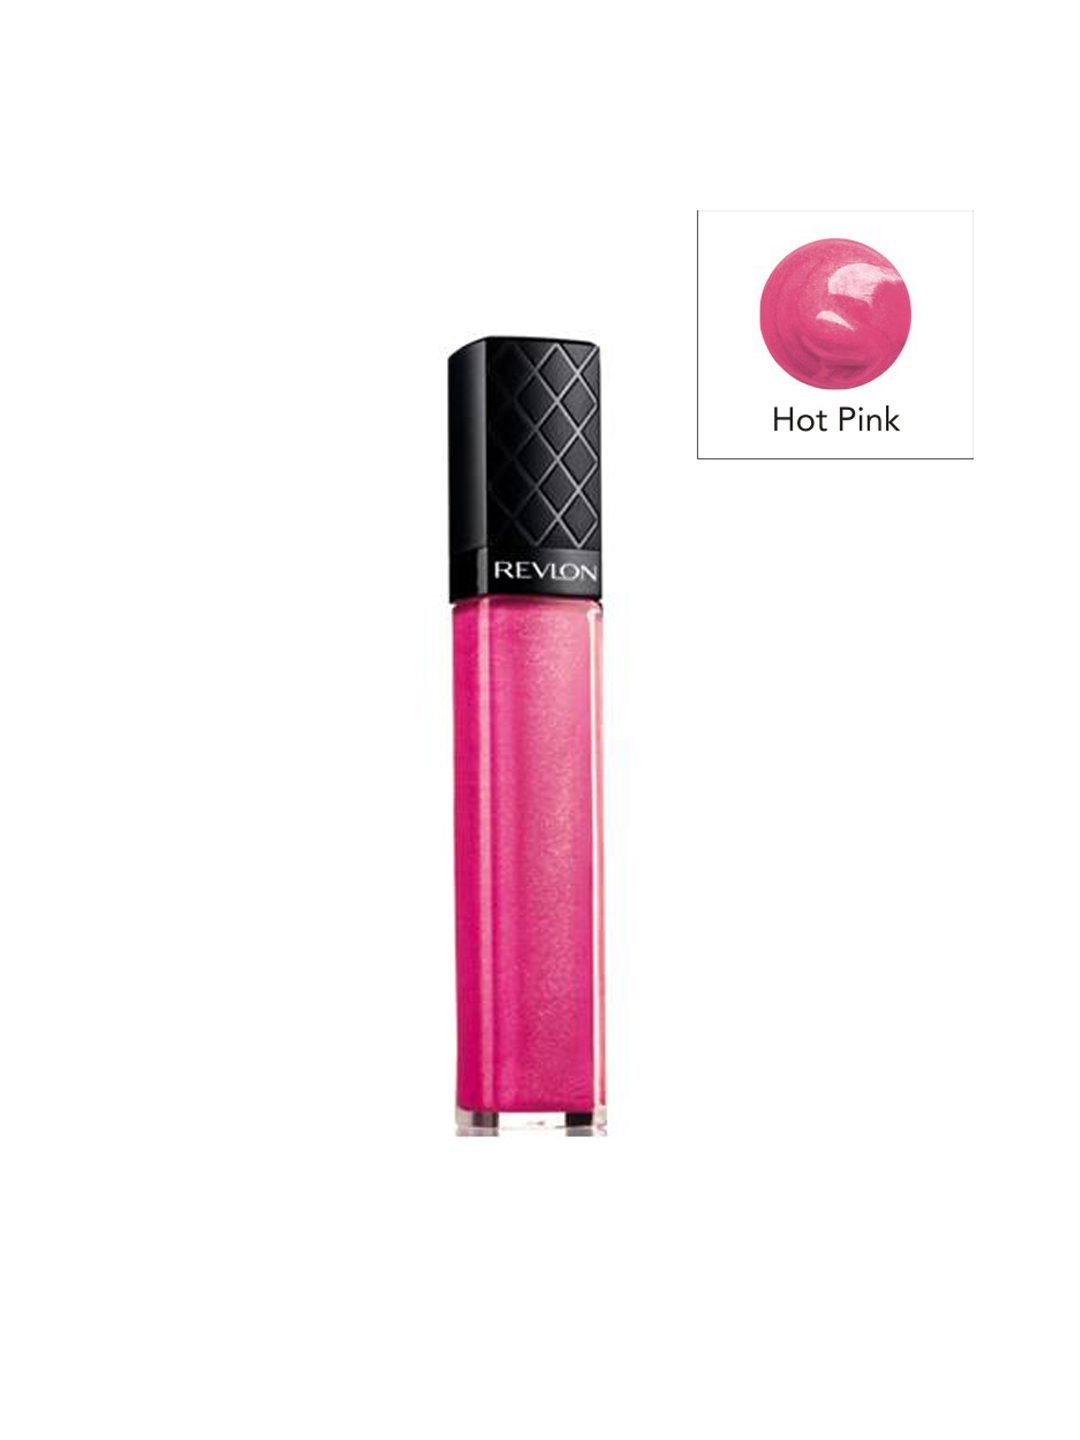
Revlon ColorBurst Hot Pink Lip Gloss 10
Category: Personal Care / Lips / Lip Gloss
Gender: Women
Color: Pink
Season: Spring 2017
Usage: Casual